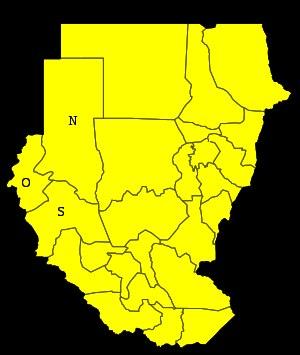
Un référendum sur le statut administratif du Darfour a lieu au Darfour du 11 au 13 avril 2016. Les votants doivent choisir s'ils veulent fusionner les cinq États actuels du Darfour en une unique région du Darfour ou pas.